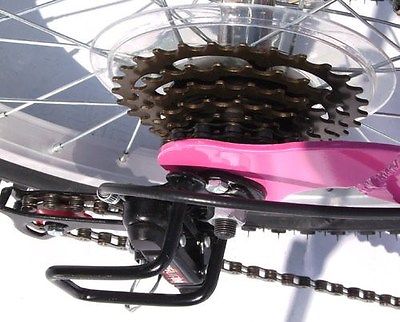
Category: bicycle